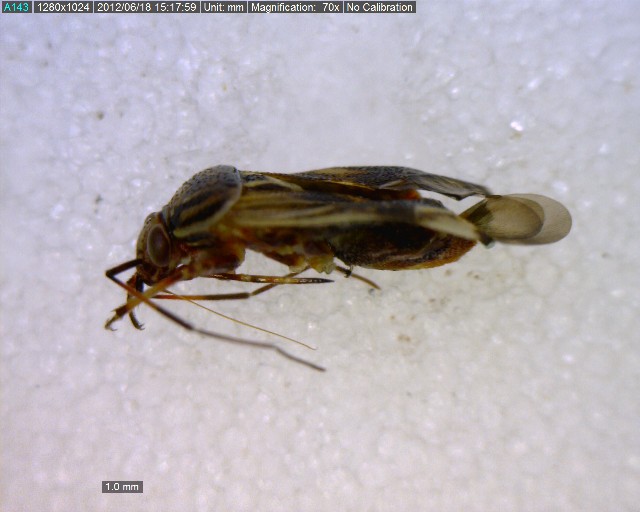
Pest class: lygus_bug